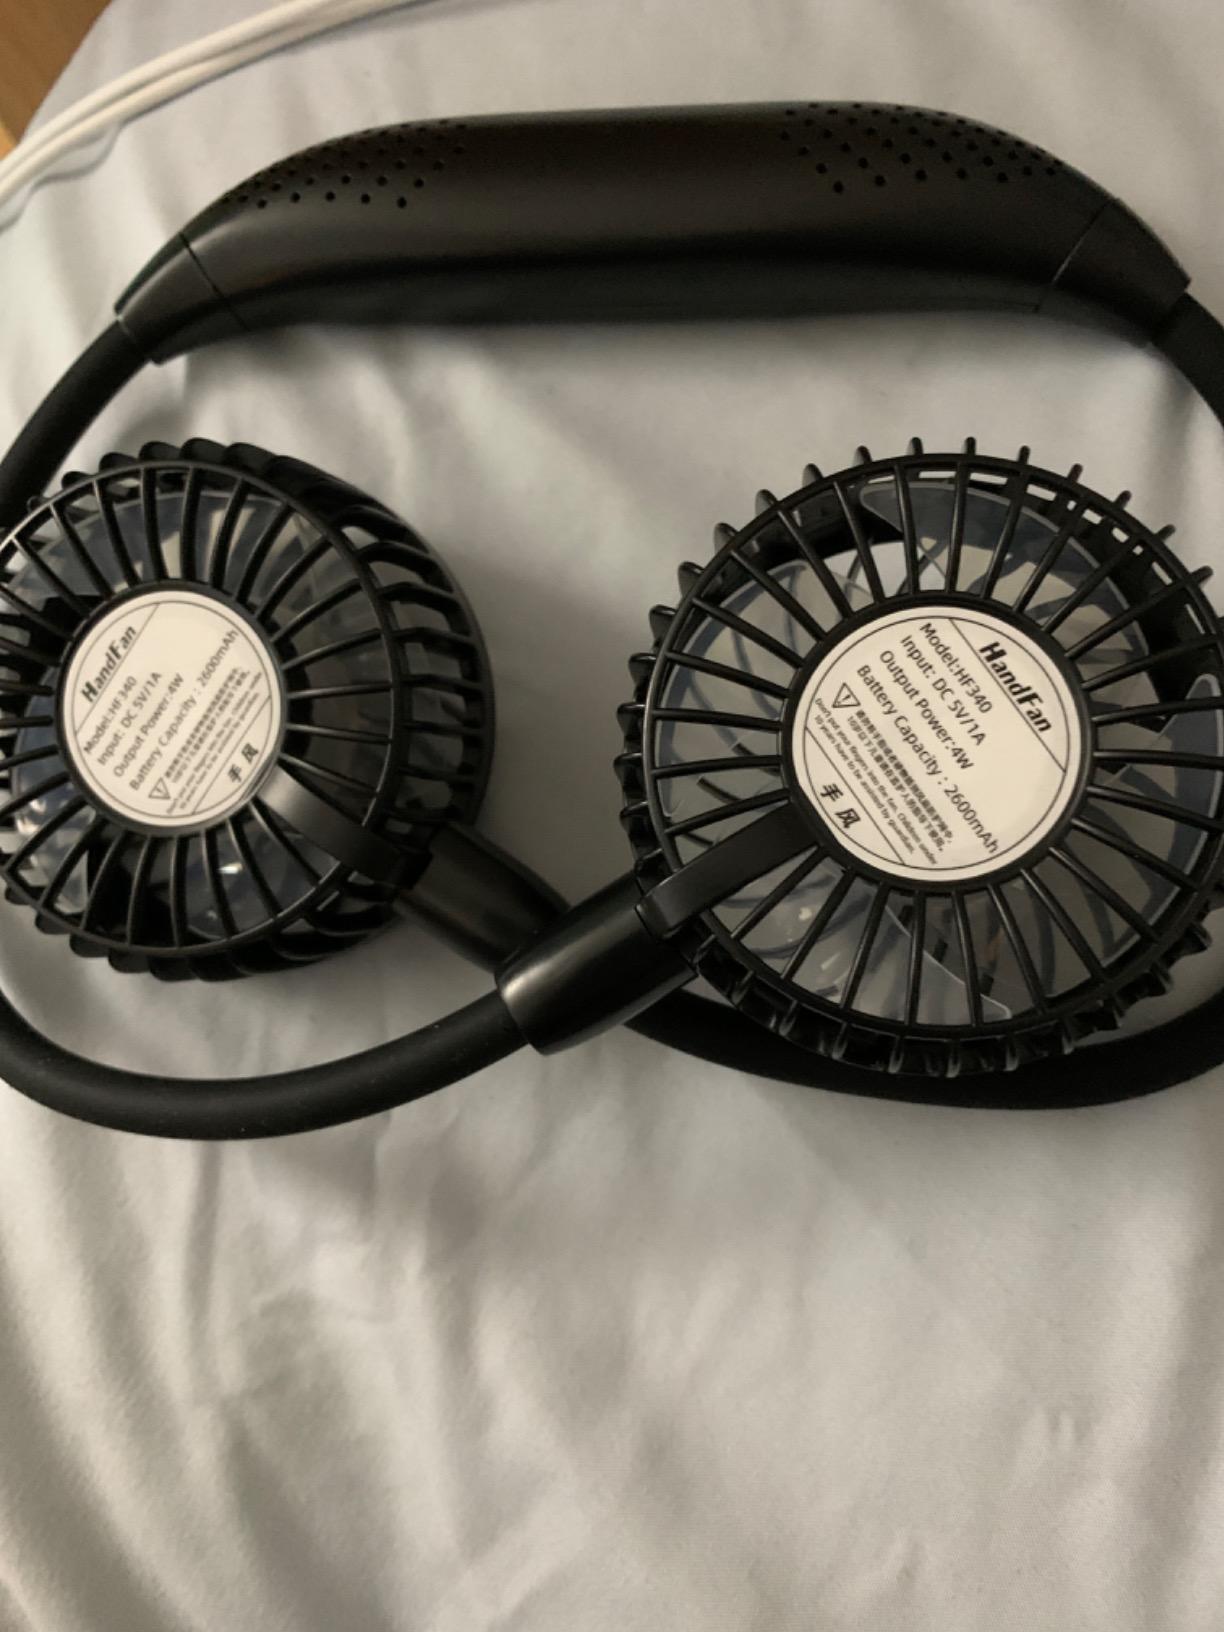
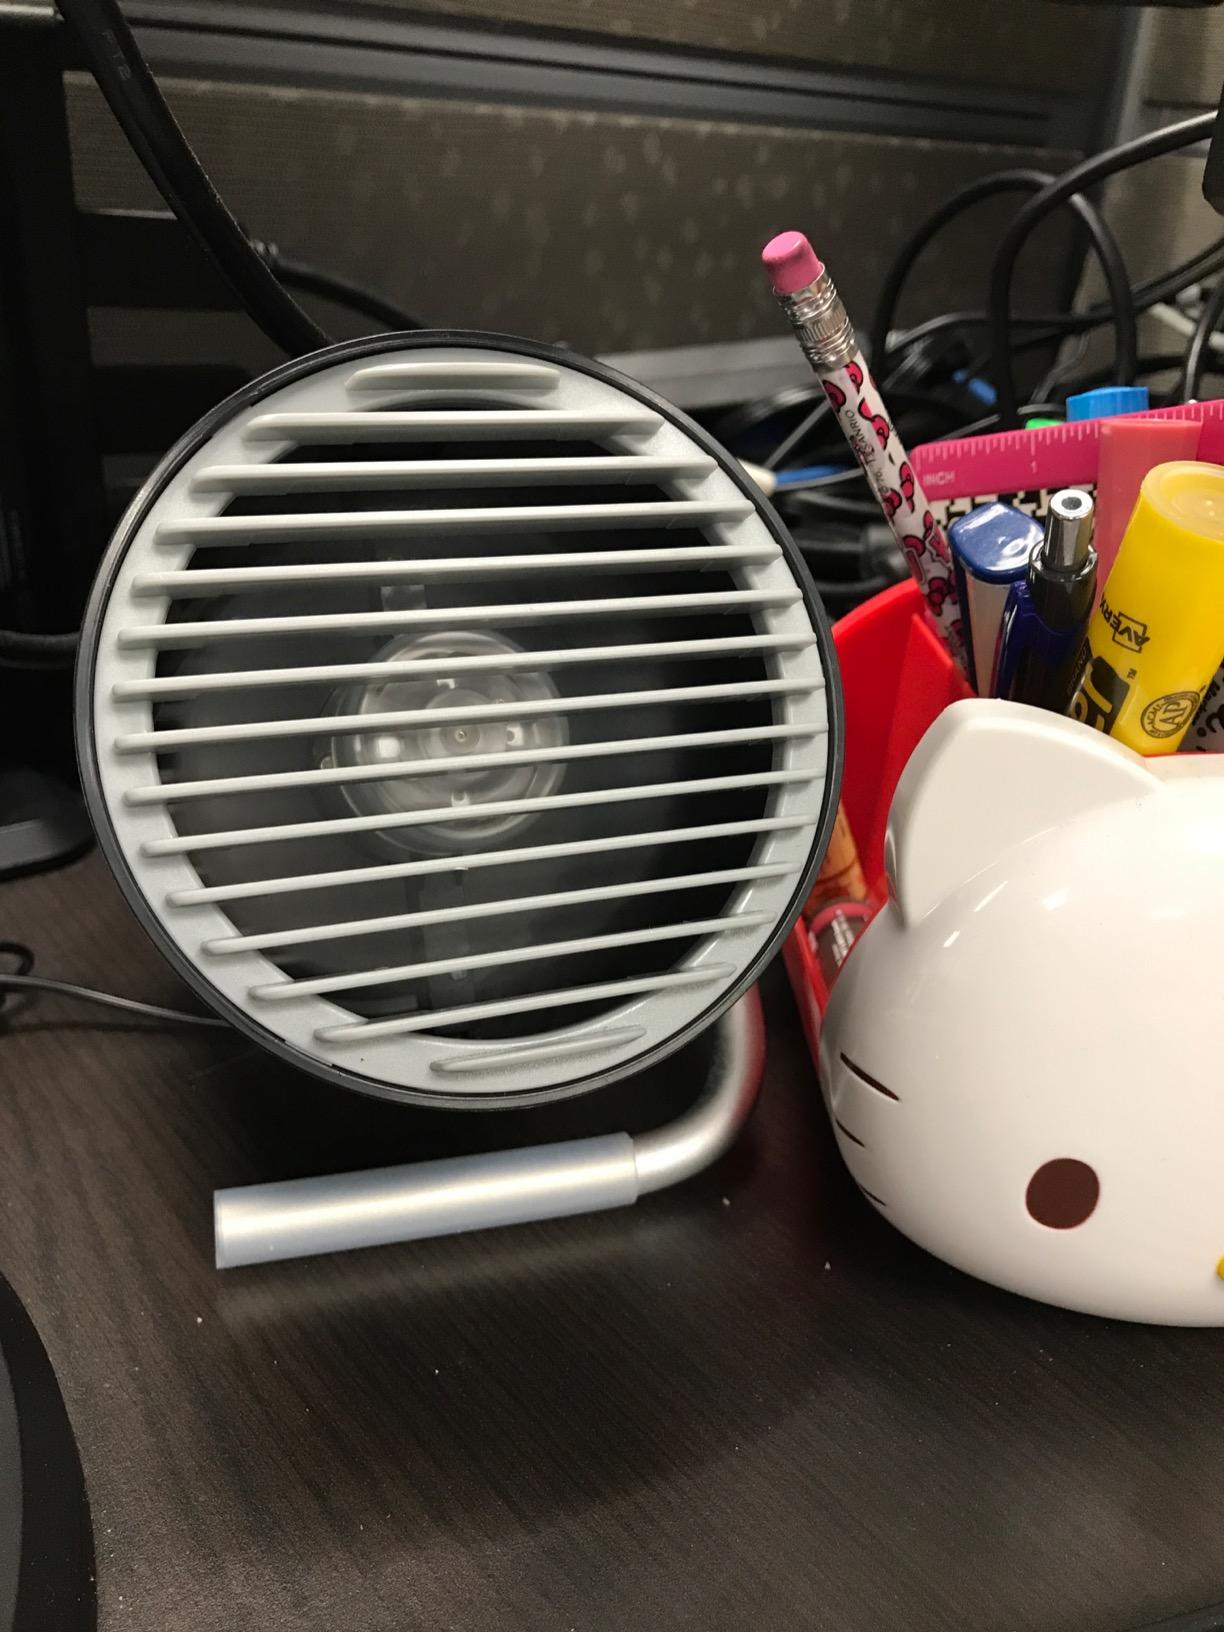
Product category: fan
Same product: no